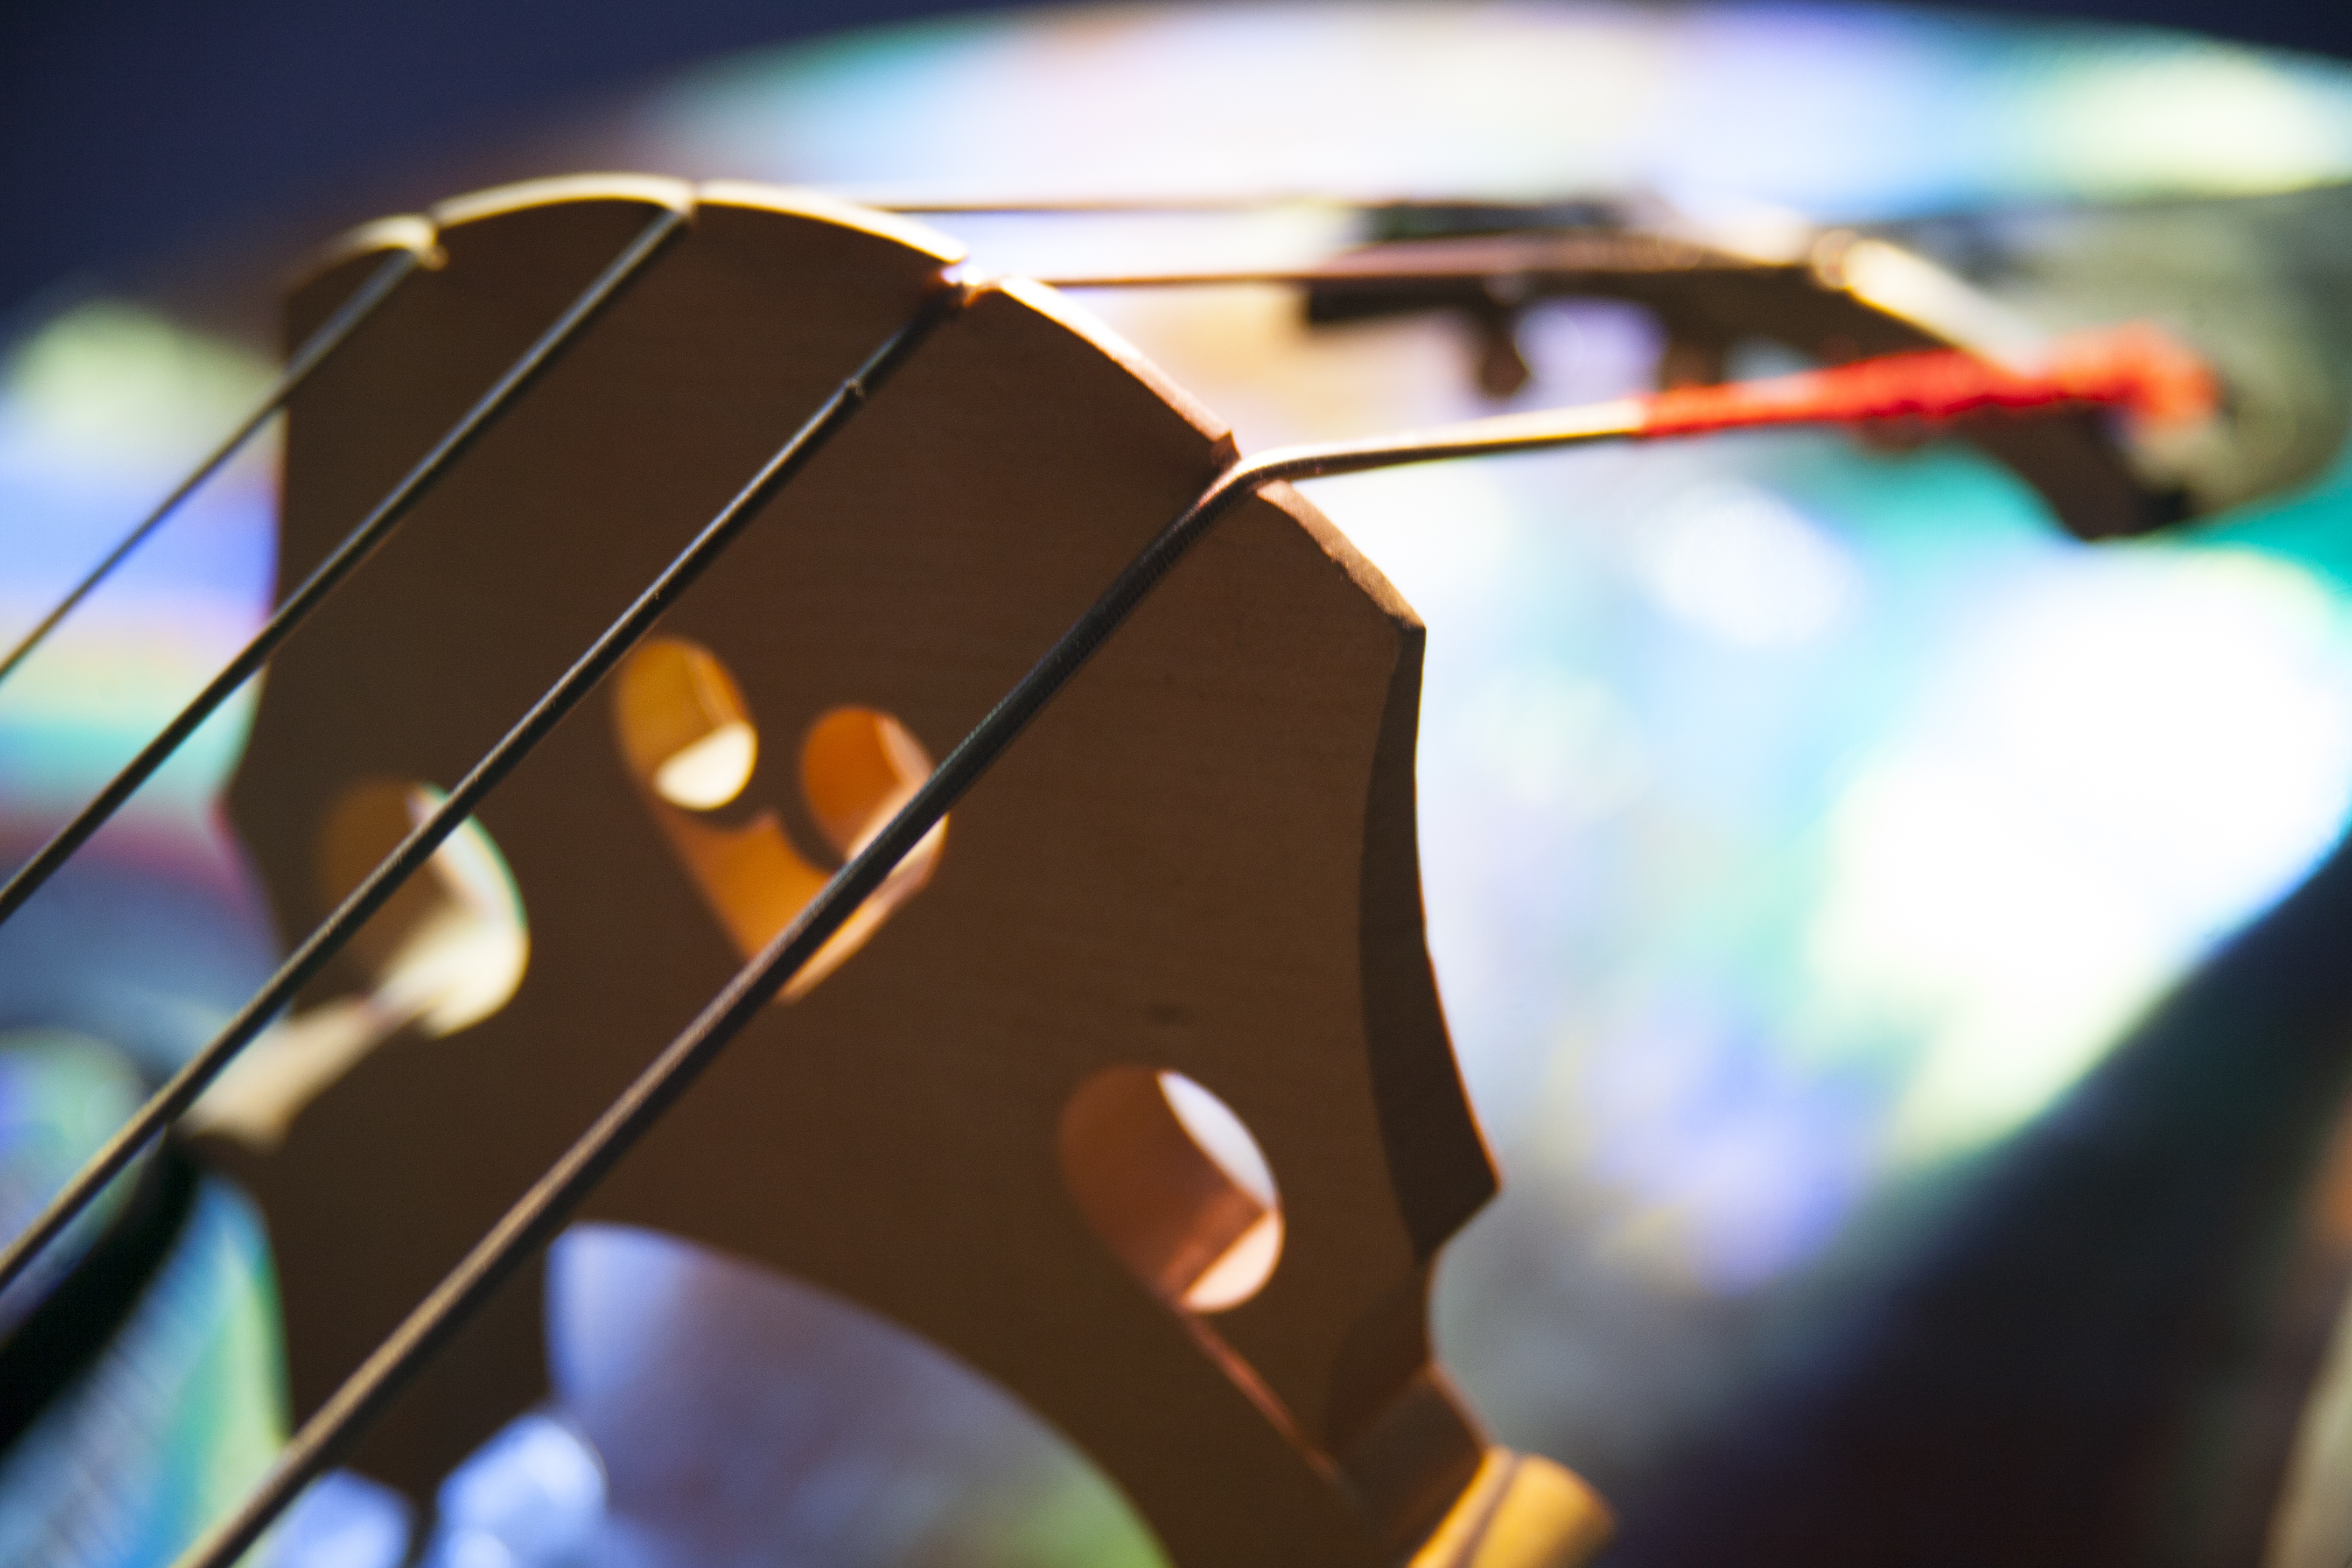
music, light, bridge, photography, guitar, glass, reflection, color, instrument, blue, musical instrument, close up, violin, bass, sunglasses, glasses, strings, macro photography, string instrument, bowed string instrument, violin family, plucked string instruments